John Strasberg

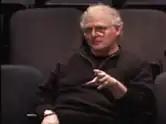

After graduating from the Bronx High School of Science in 1958, he spent a year at the University of Wisconsin before beginning to study acting with his father. His professional career began in 1960 as an Assistant Stage Manager at the New York City Center, and shortly after, he began his acting career off-Broadway in "Five Evenings". He began teaching in 1964, when his father was ill. His career has remained multi-faceted throughout his life. He acted and stage managed during the three years of the existence of The Actors Studio Theater, acting in "Marathon ’33", and stage managing "Dynamite Tonight", "Marathon ’33", and "Blues for Mr. Charlie", during which he became one of the youngest Production Stage Managers on Broadway, and his father's production of "The Three Sisters".